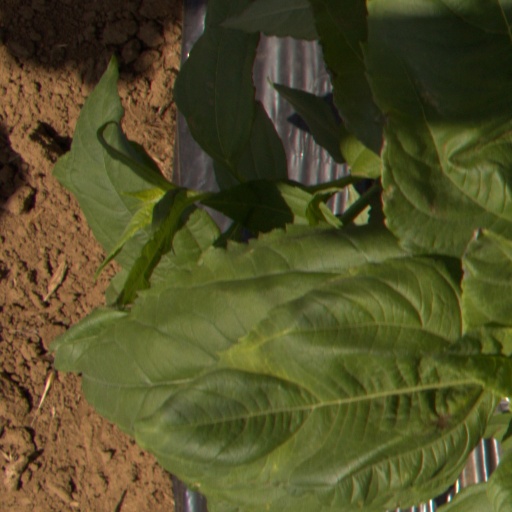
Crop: Jerusalem artichoke